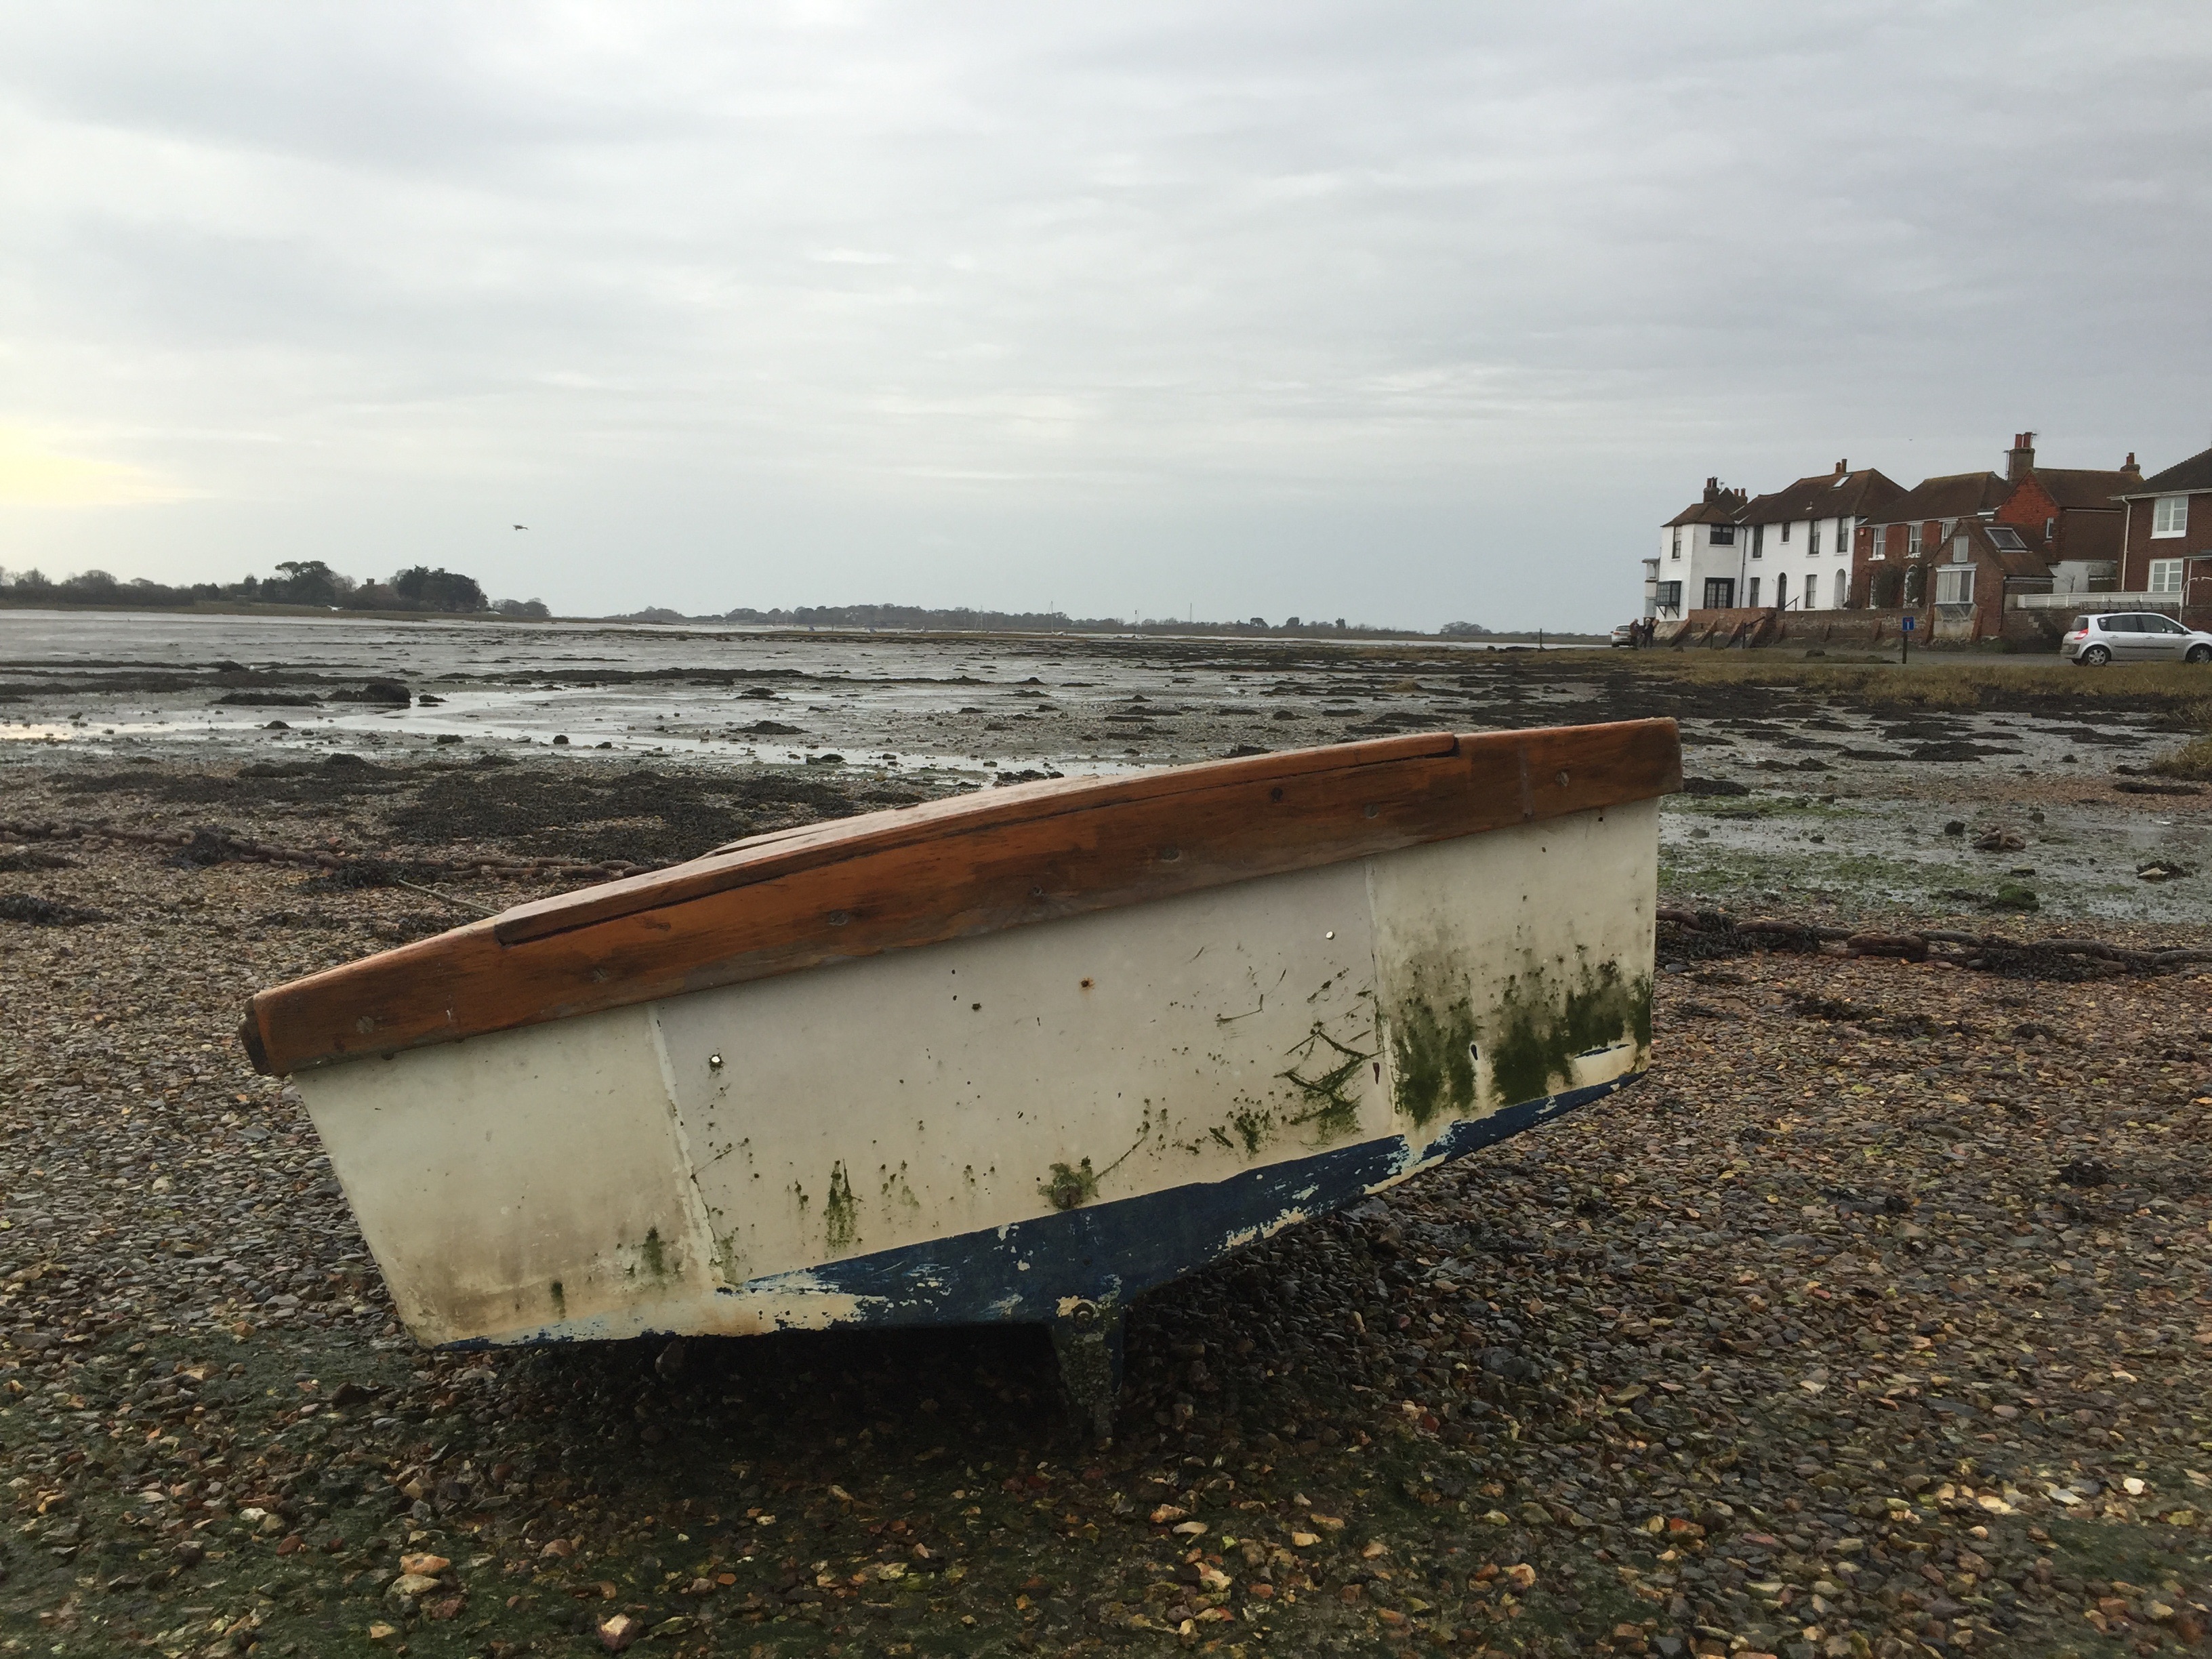
beach, sea, coast, water, wood, boat, shore, vehicle, bay, waterway, body of water, boating, watercraft, watercraft rowing